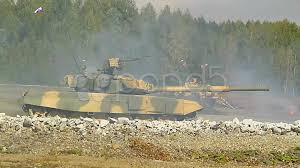
Label: T-90